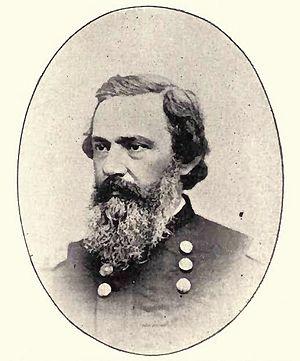
John Eugène Smith, né le 3 août 1816 à Berne et mort le 29 janvier 1897 à Chicago, est un major général de l'Union durant la guerre de Sécession.